Describe the emotion expressed in this image:  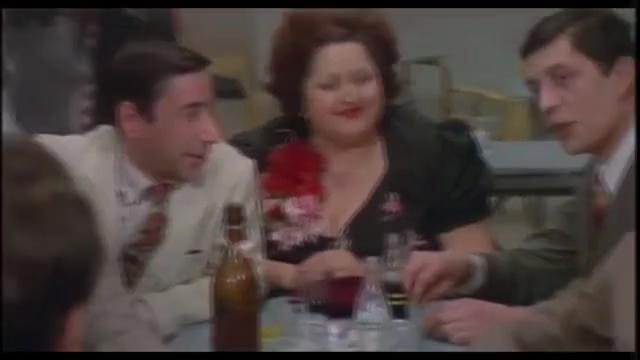
This person displays Fear, valence and arousal with low intensity.